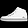
Label: Sneaker